Adelaide Alsop Robineau

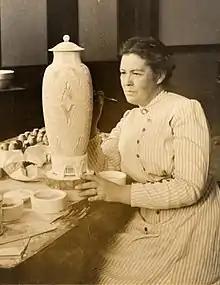
Robineau at work on "Scarab Vase",

Adelaide Alsop Robineau (1865–1929) was an American china painter and potter, and is considered one of the top ceramists of American art pottery in her era.